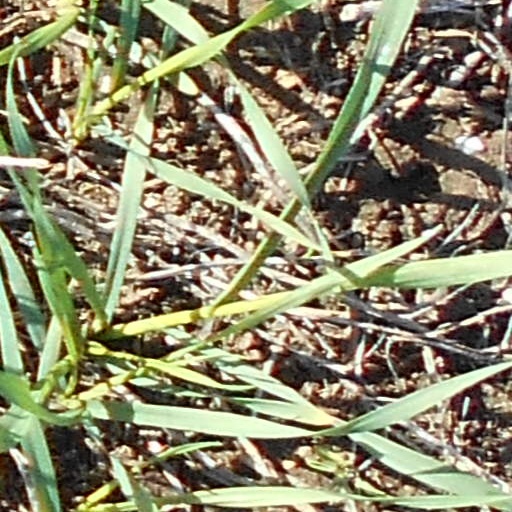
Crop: wheat